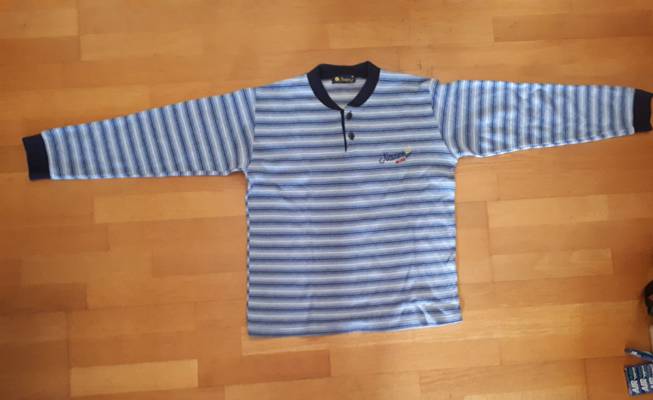
Waste category: clothes